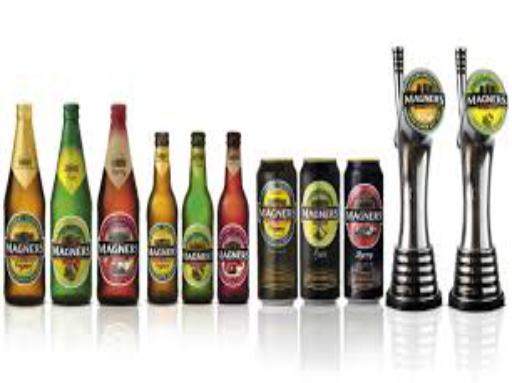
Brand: Magners Irish
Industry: Food